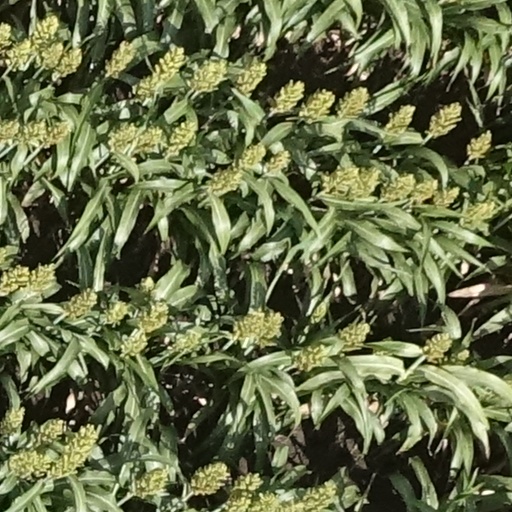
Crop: sorghum